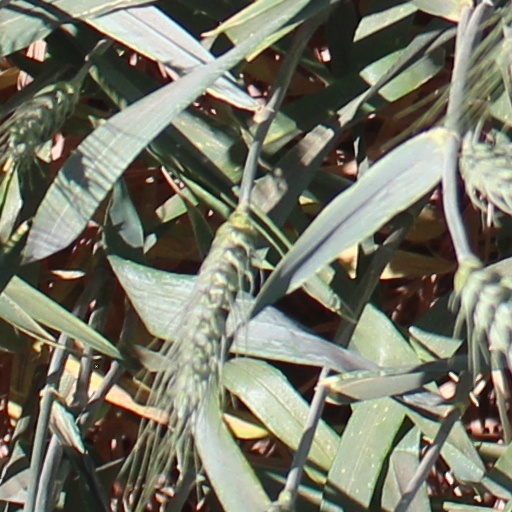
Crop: wheat